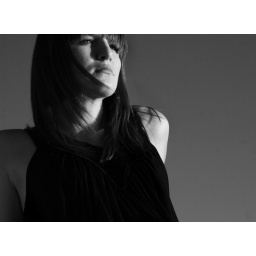
a trip to sunset beach in ocean beach, ca. with my friends. sb24 behind model providing fill